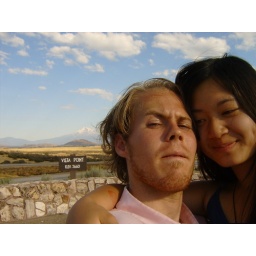
being cute in front of mount shasta